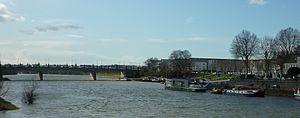
Vue depuis le Pont de Verdun
Le pont de la Basse-Chaîne franchit la Maine à Angers entre le quartier de la Doutre et le Château d'Angers, en Maine-et-Loire et la région Pays de la Loire en France.